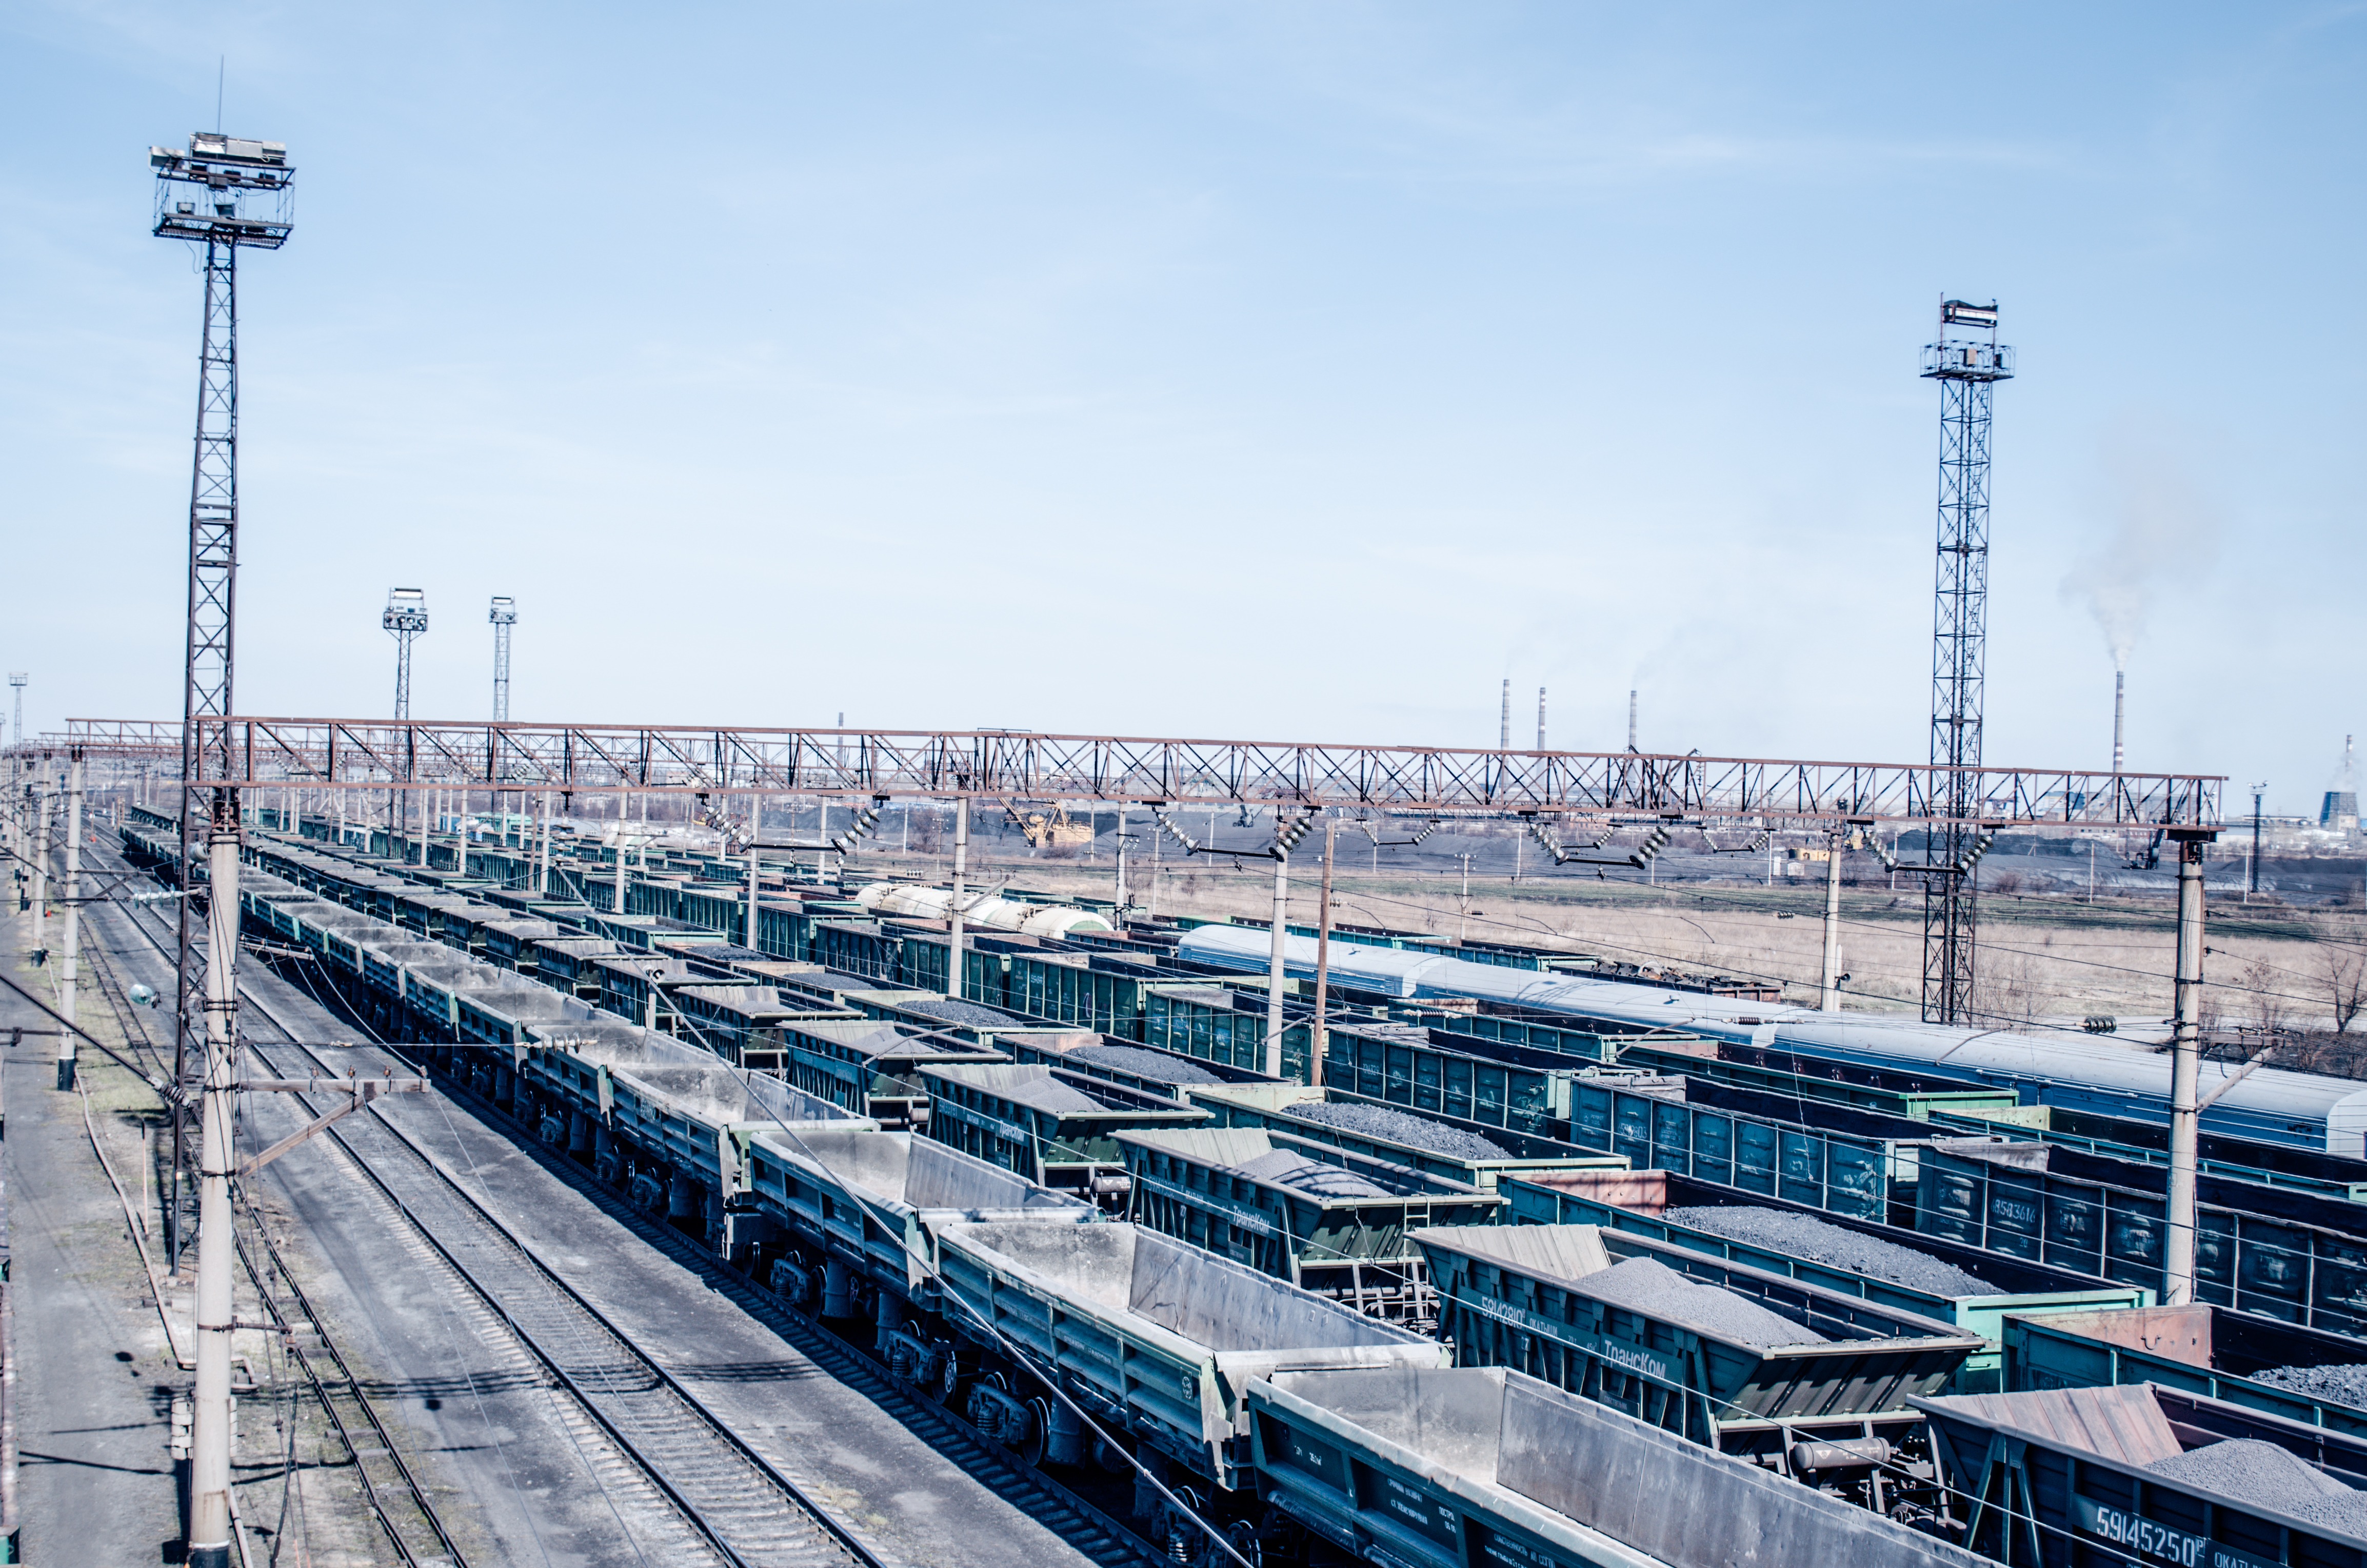
structure, railway, highway, rail, train, overpass, transport, vehicle, industry, stadium, public transport, passengers, railway station, rail transport, railway tracks, wagons, kazakhstan, station building, sport venue, controlled access highway, high speed rail, road trains